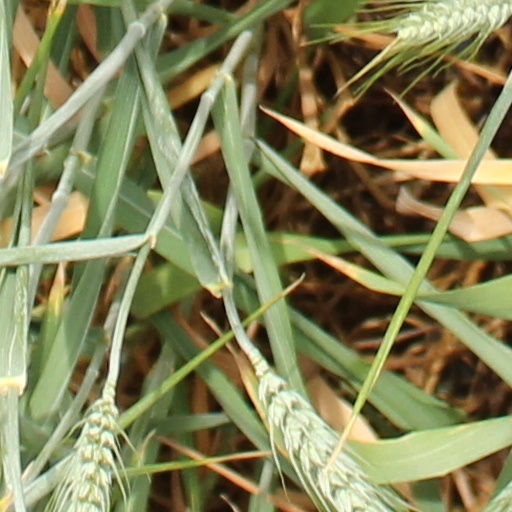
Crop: wheat